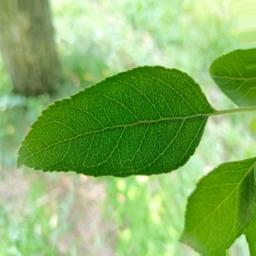
Label: Healthy